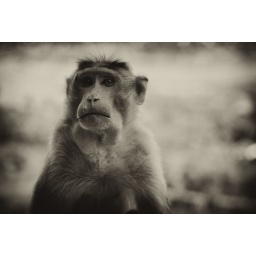
up a monkey mountain in india